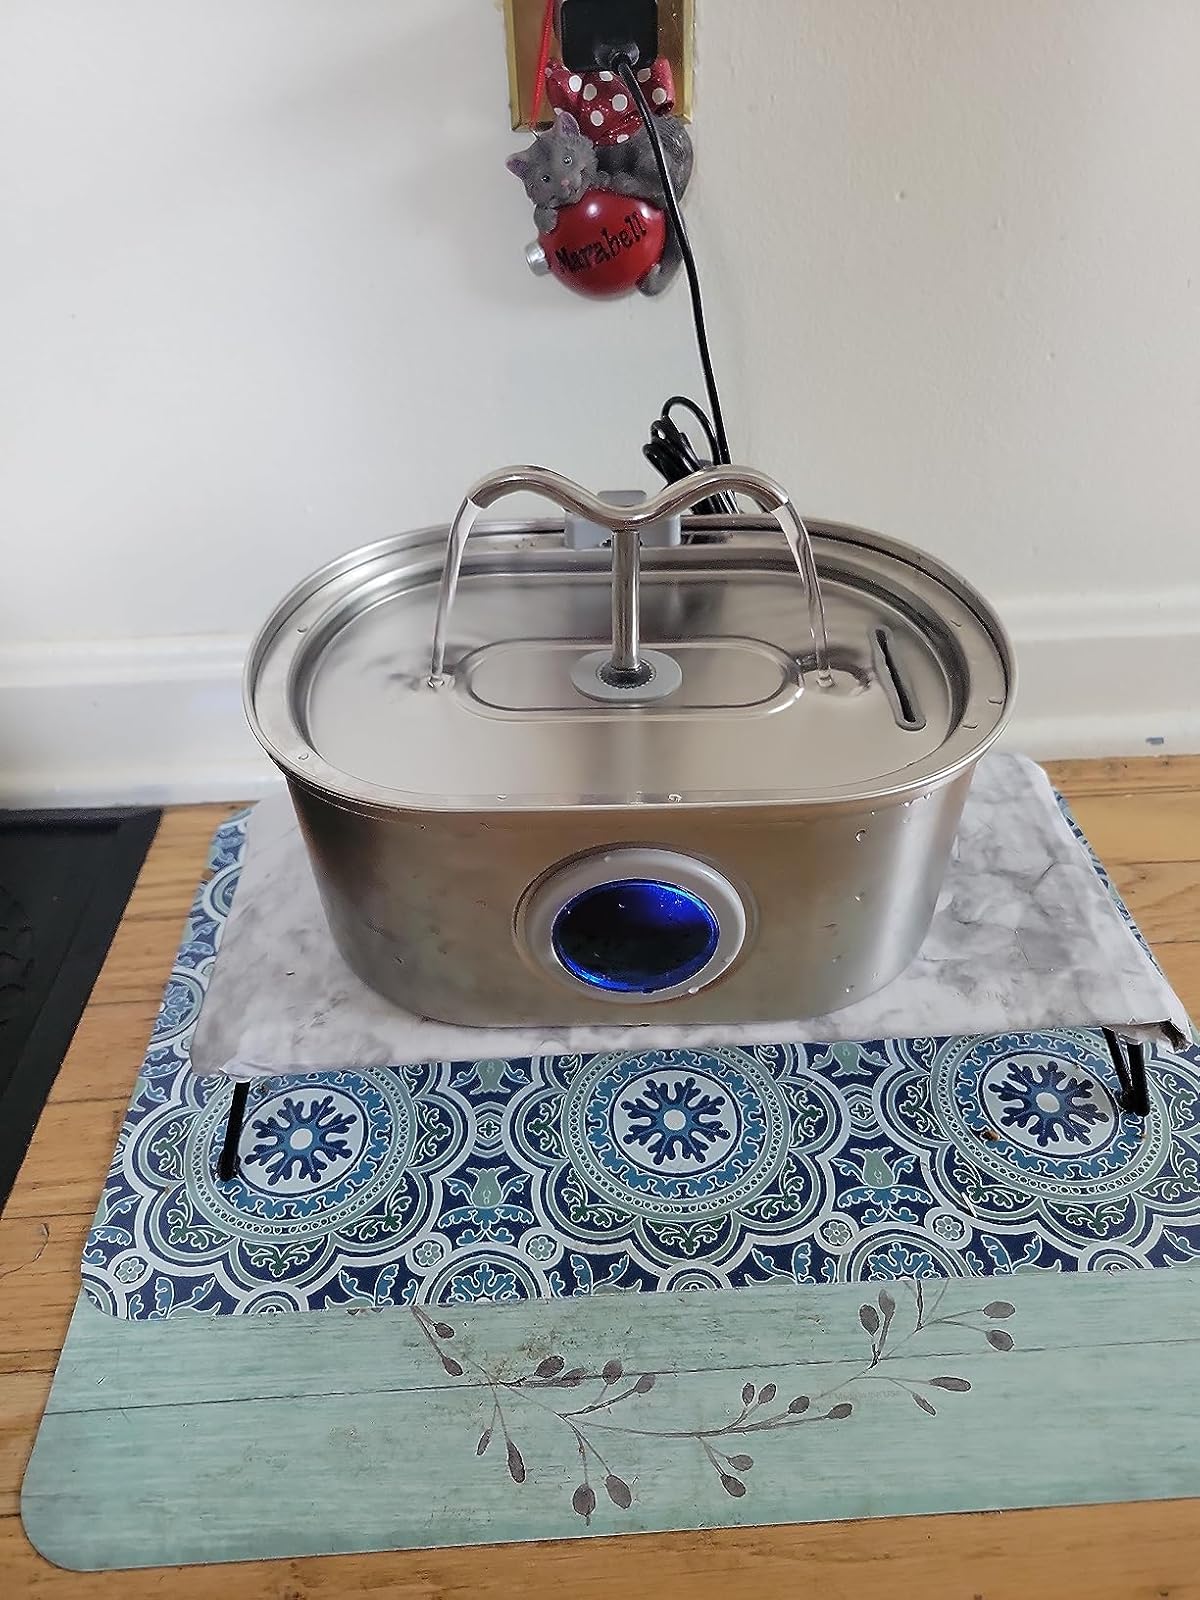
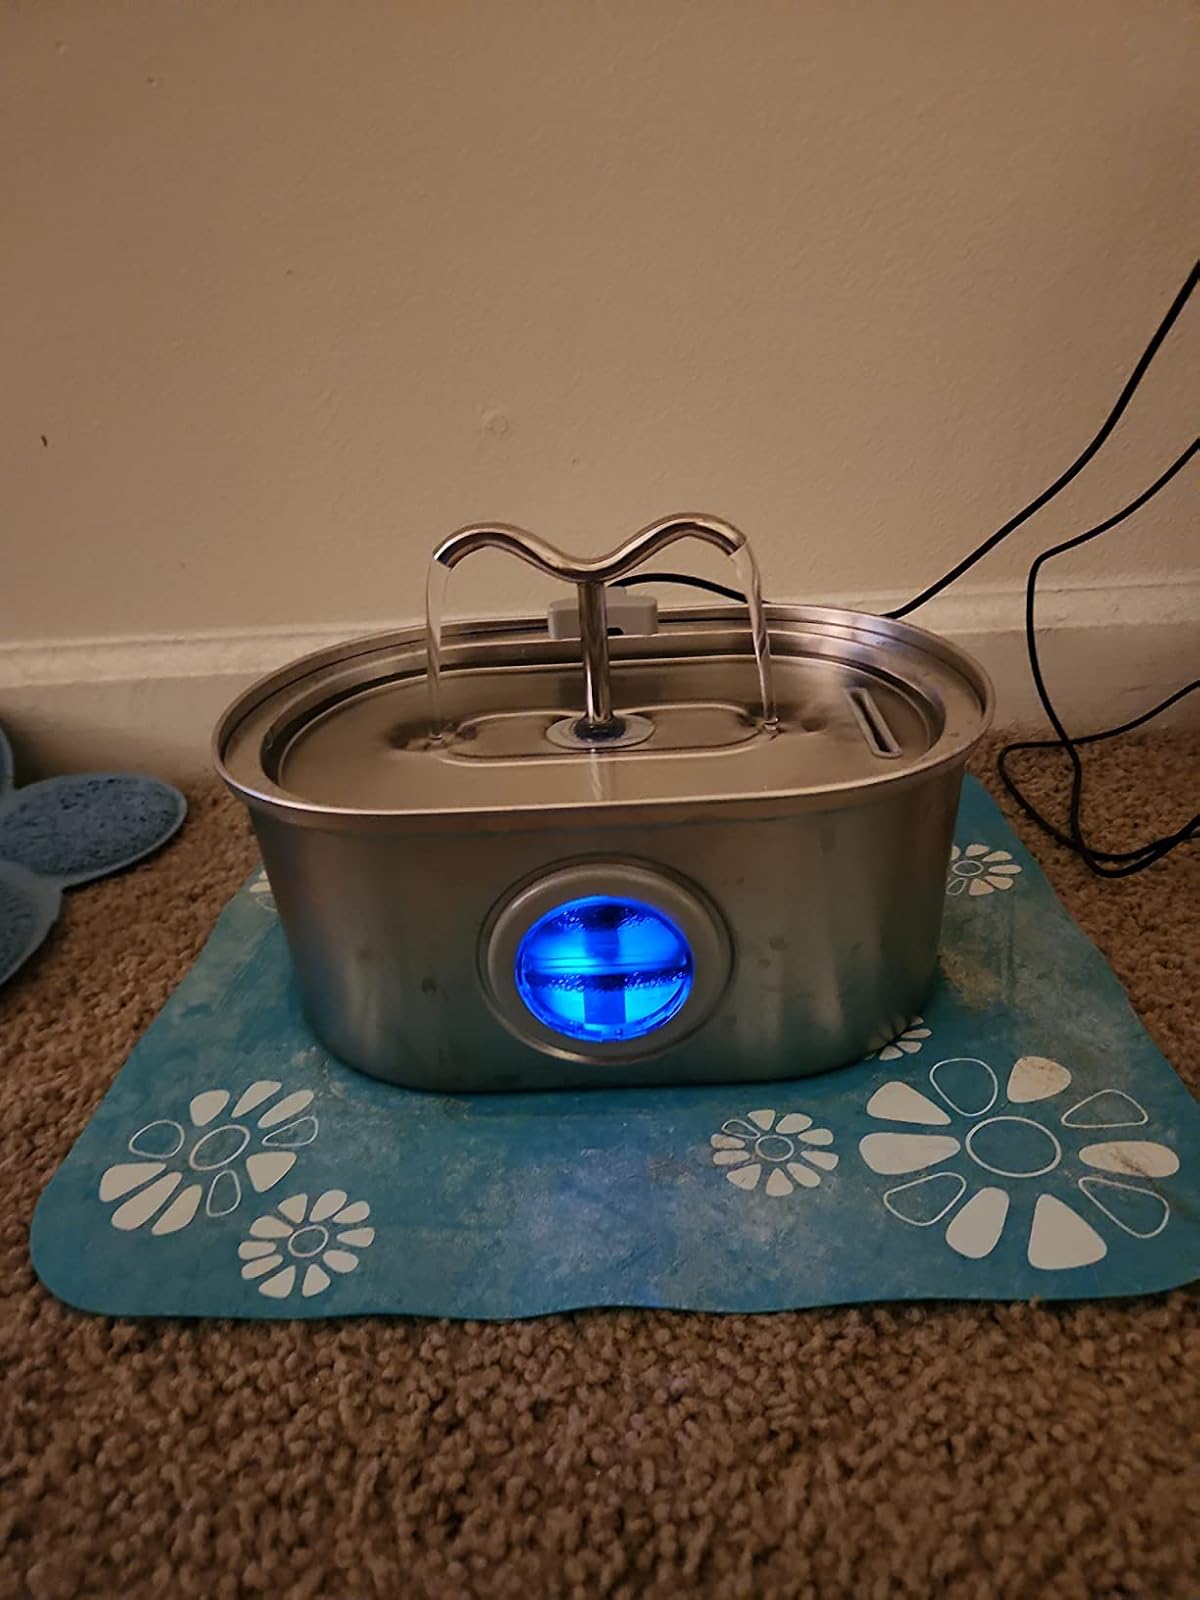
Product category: items_bowl
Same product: yes